Harry Wright (Canadian politician)

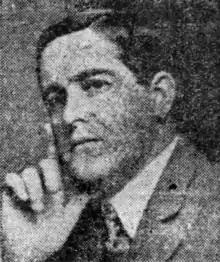

Harry Wright (September 11, 1875 – January 1960) was a financial agent and political figure in British Columbia. He represented Ymir from 1903 to 1907 and Nelson City from 1909 to 1912 in the Legislative Assembly of British Columbia as a Conservative.